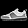
Label: Sneaker